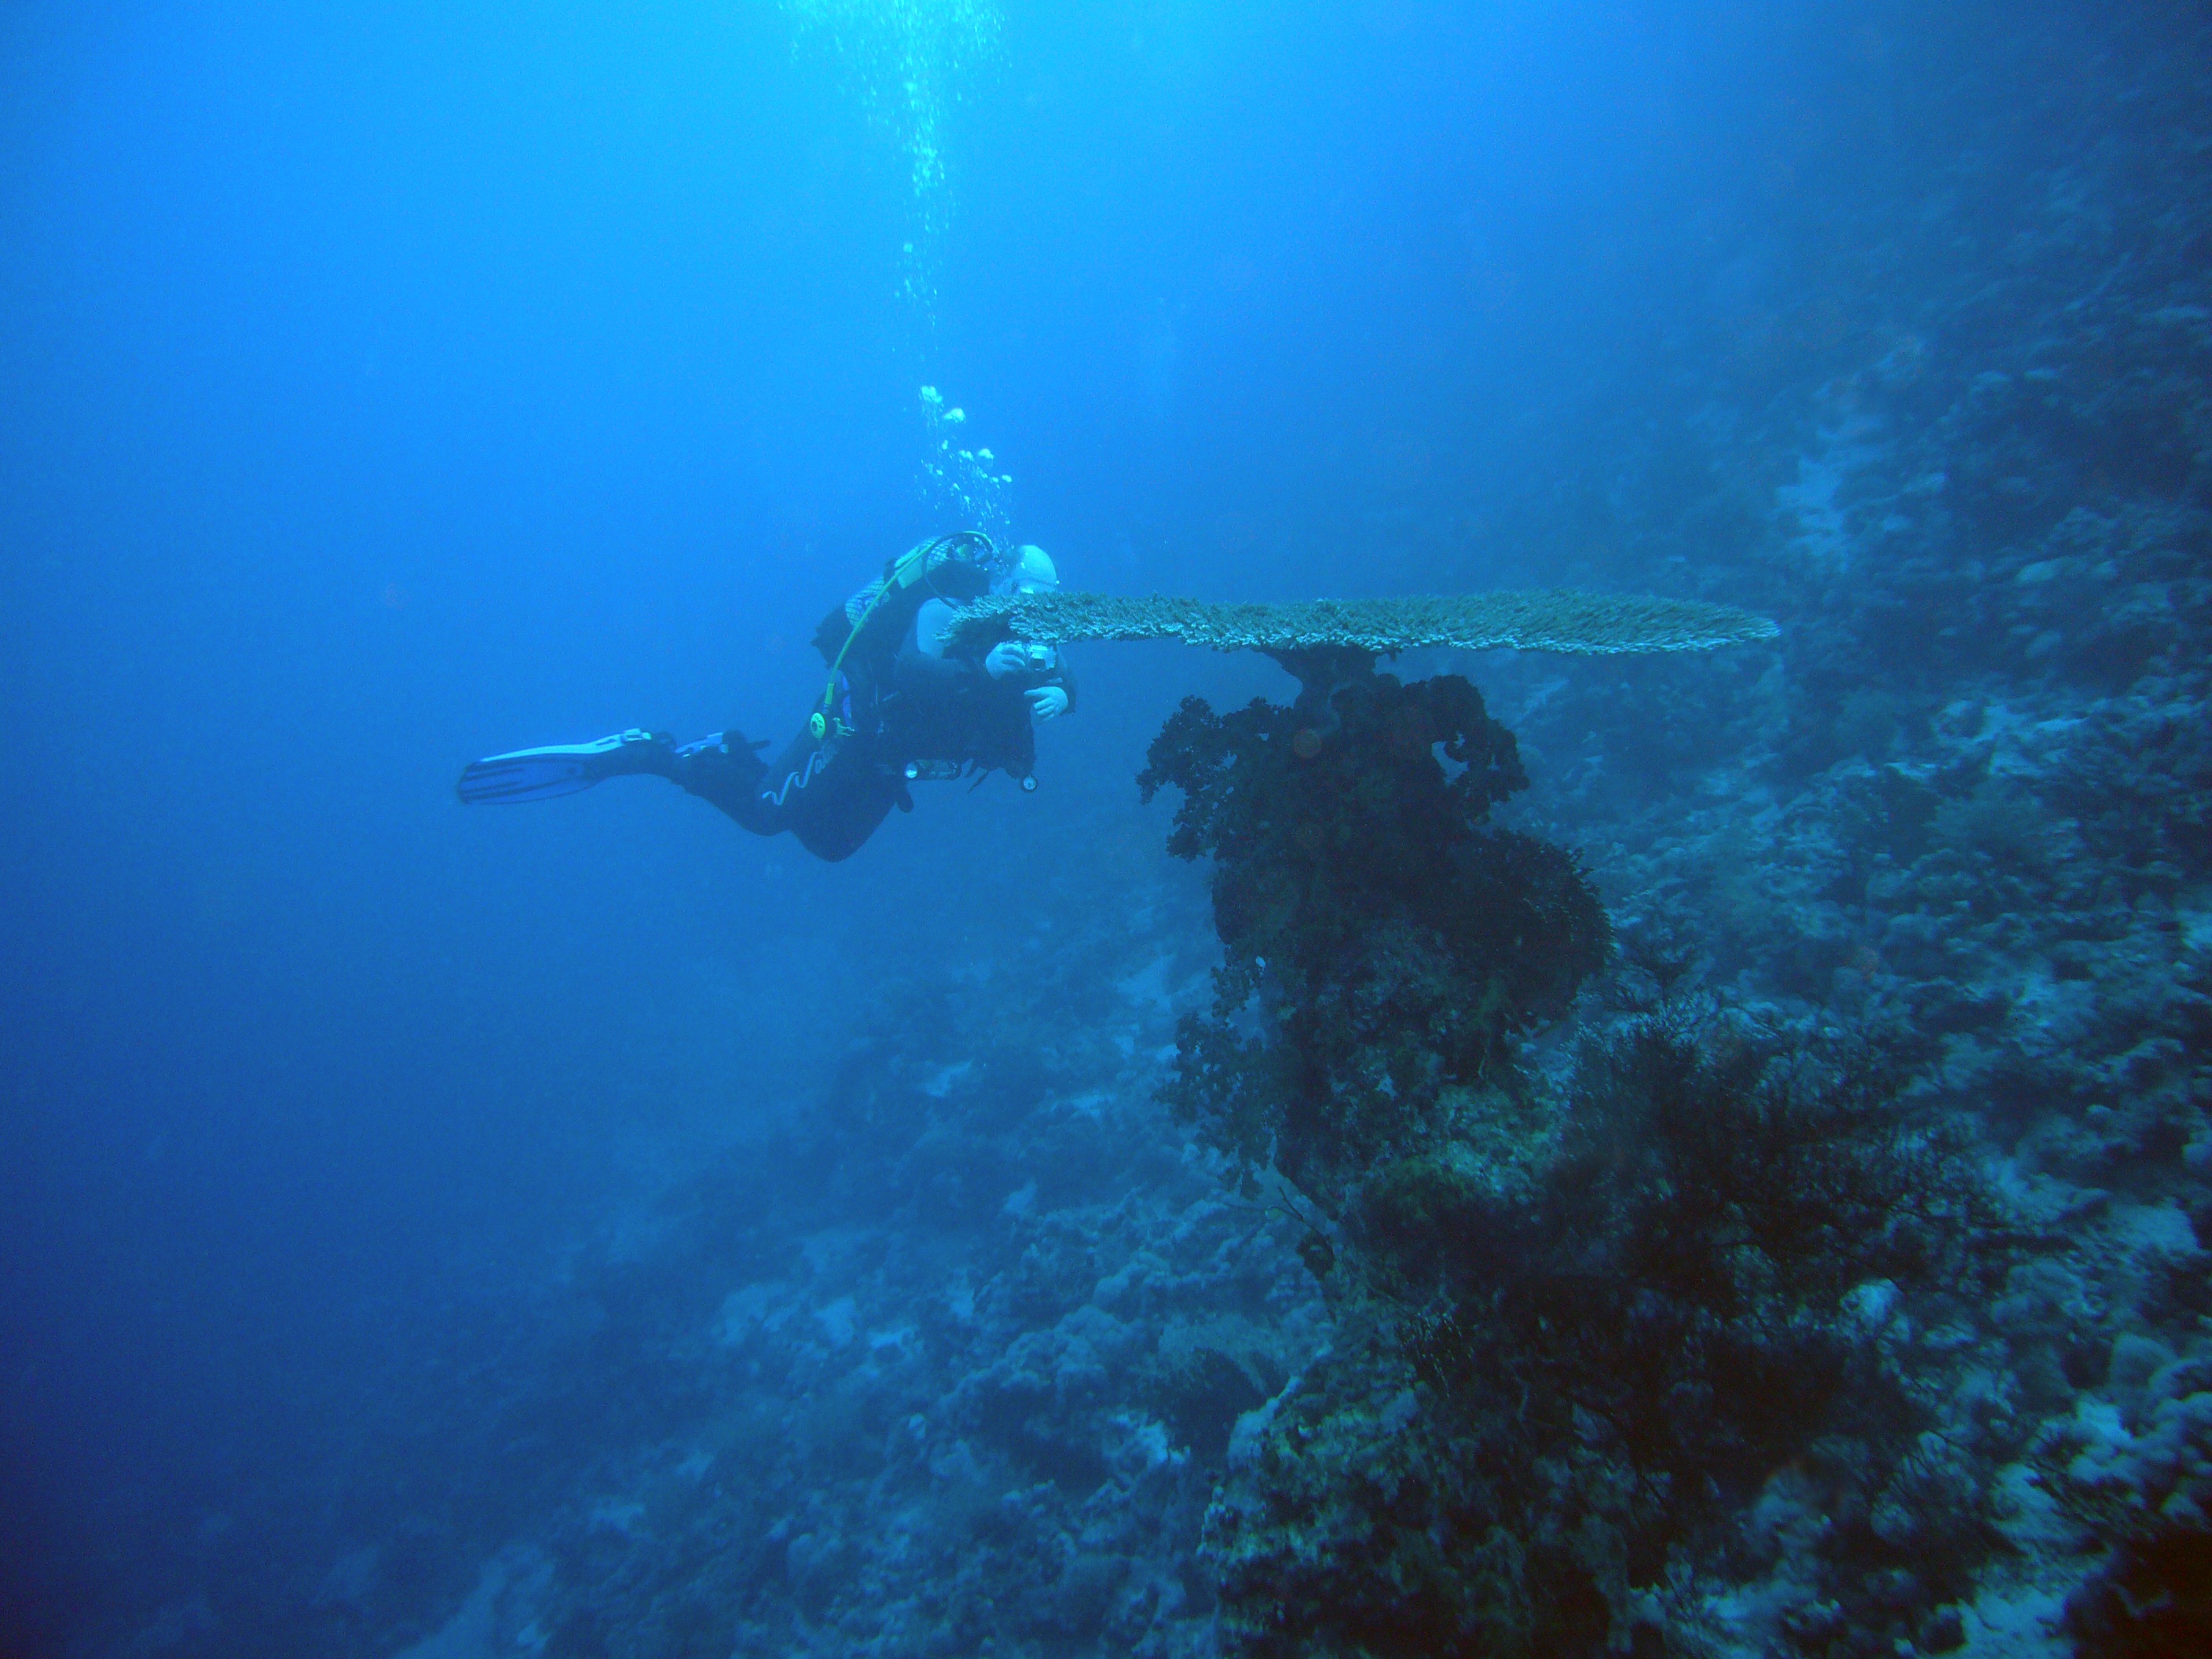
sea, water, recreation, diving, underwater, biology, coral, reef, egypt, sports, deep, divers, underwater world, red sea, water sport, scuba diving, steep wall, outdoor recreation, marine biology, underwater diving, table coral